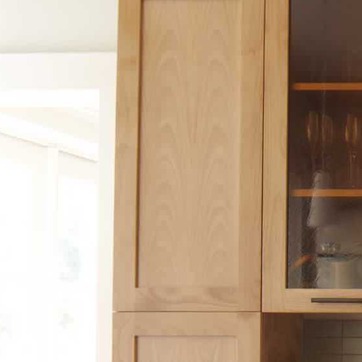
Material: wood